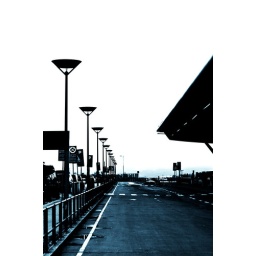
from oslo airport, like the effects i have done, so the lamps and white stribes are more in focus